Hokuloa Church (Puakō)

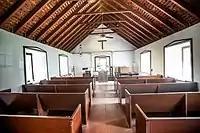
The inside view of the Hokuloa Church, Puako, Hawaii

Hokuloa Church is a Christian church in Puako on the west coast of the Island of Hawaii, Hawaii, United States. It was founded in 1860 by Lorenzo Lyons. "Hokuloa" is from the Hawaiian words: "Hoku" meaning a star, and "Loa" "distant".